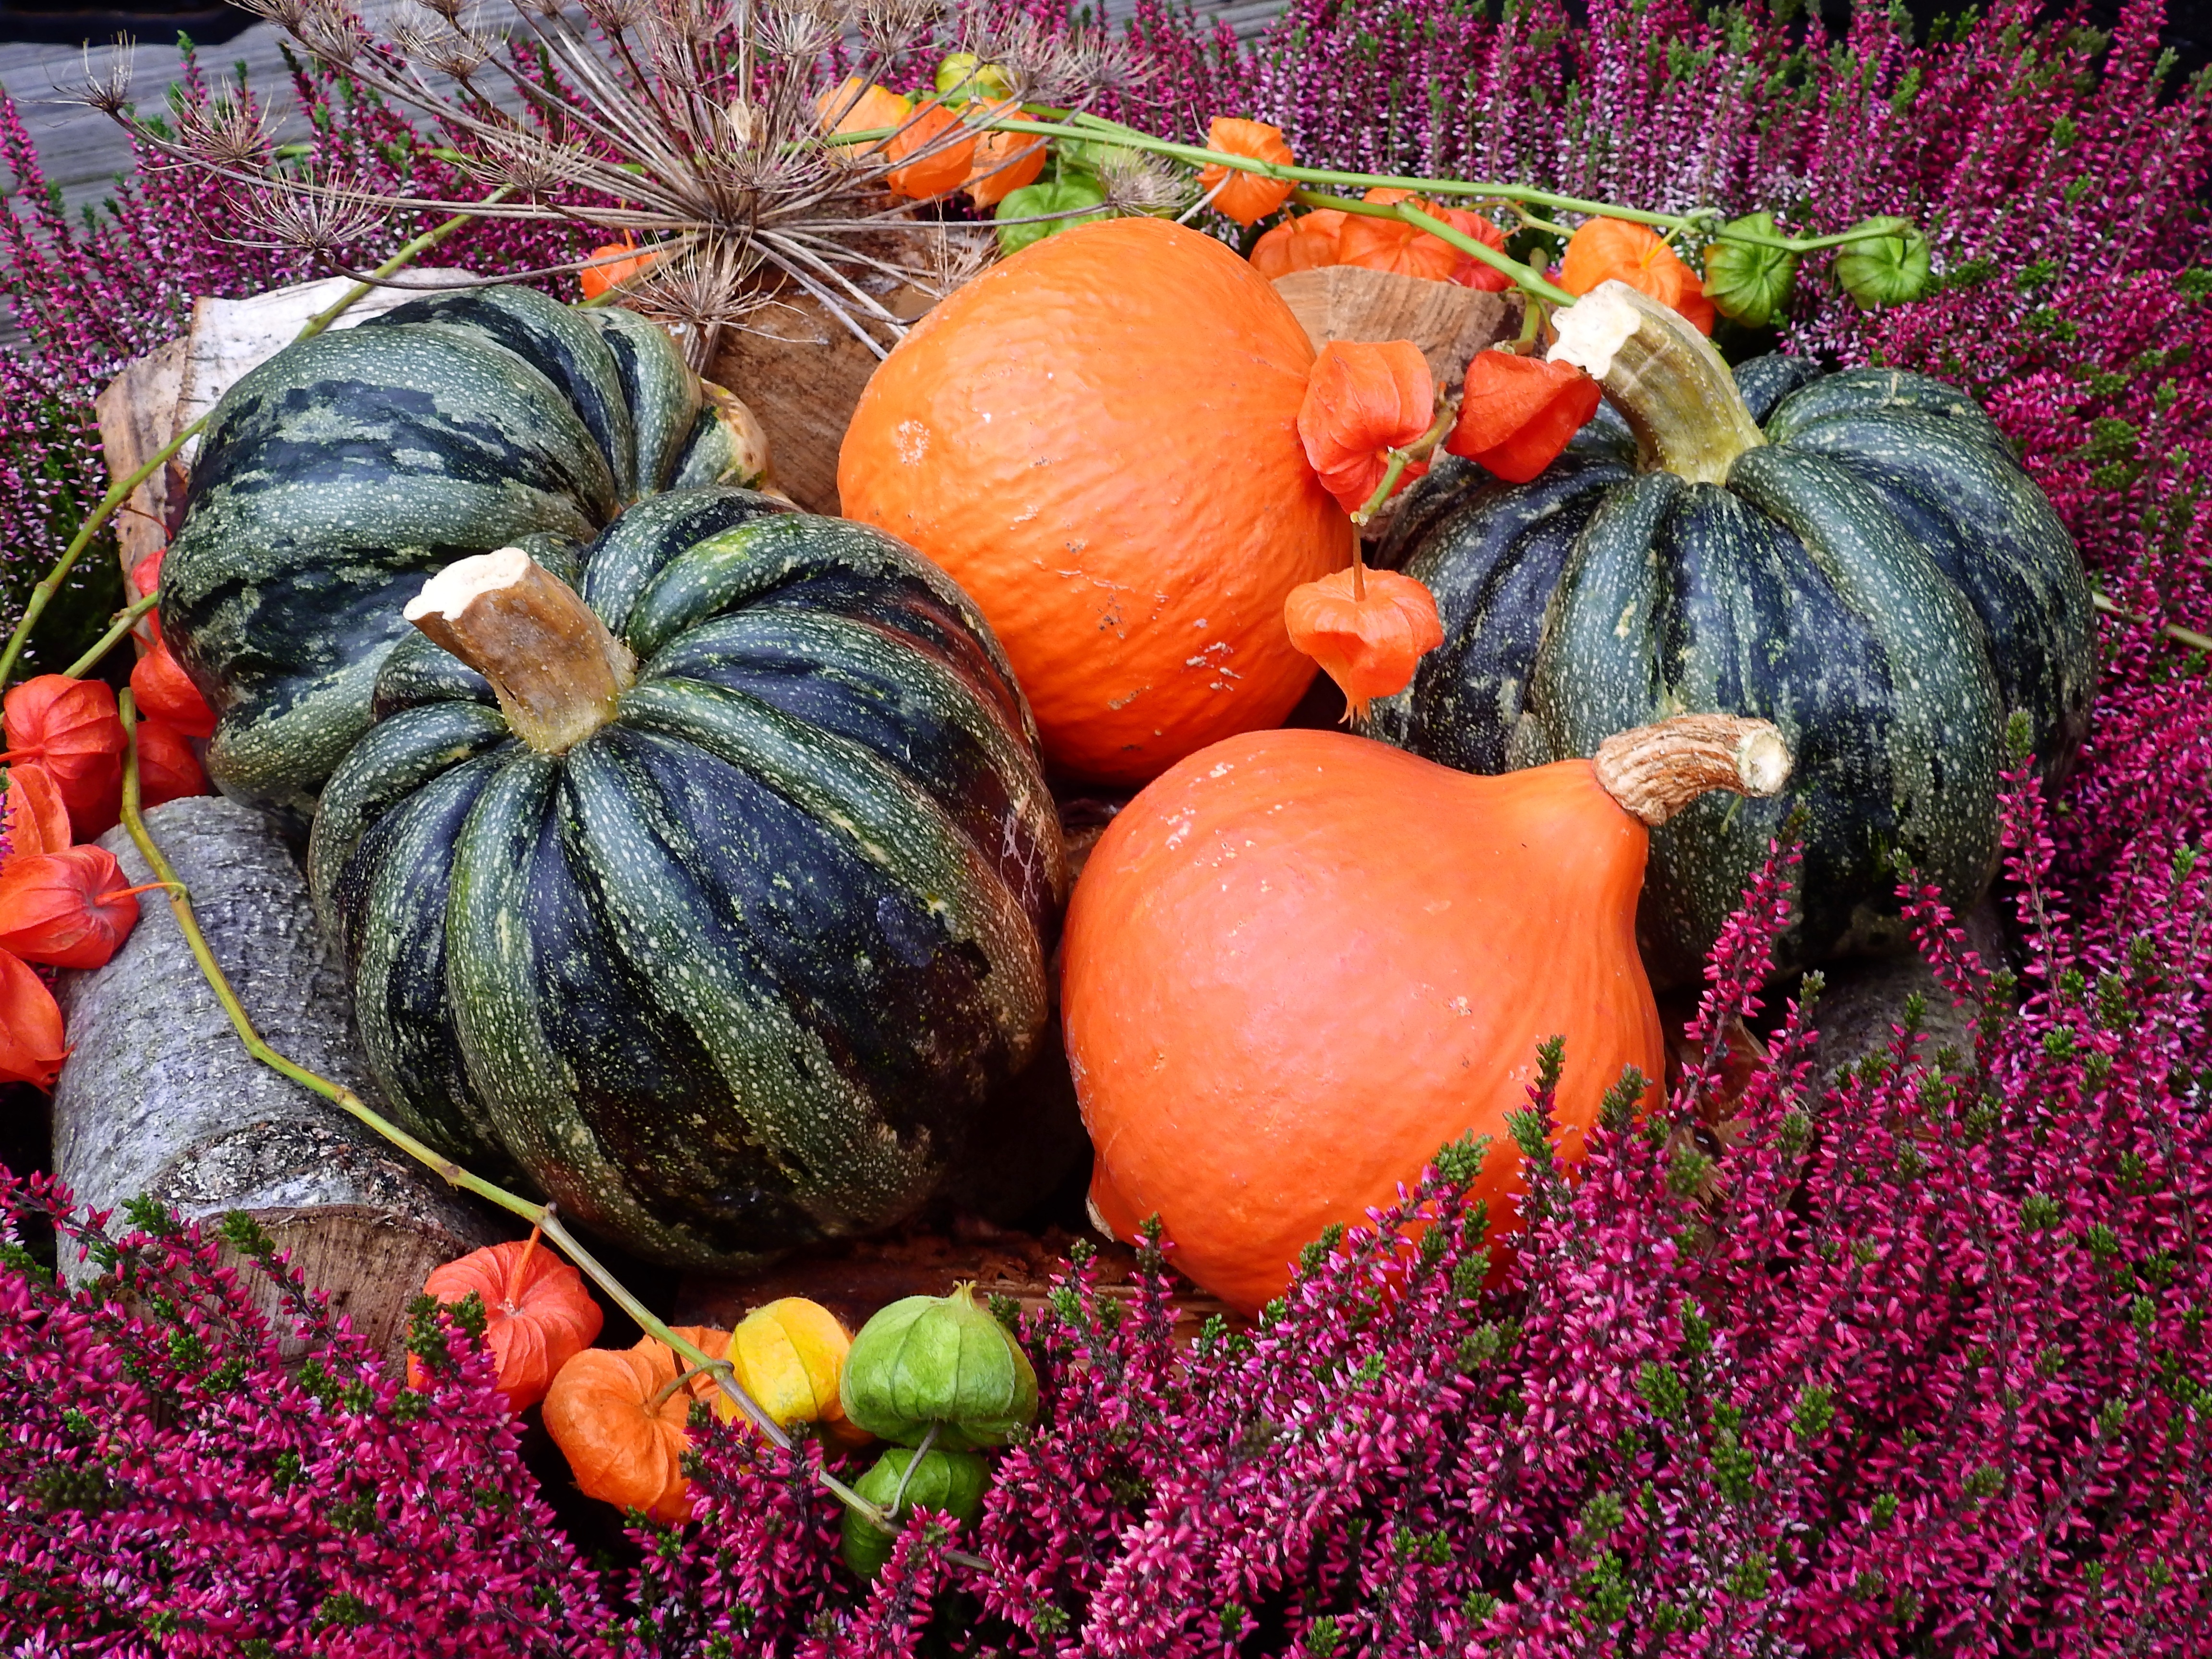
plant, flower, decoration, food, harvest, produce, vegetable, autumn, pumpkin, colorful, garden, flora, season, gourd, ornament, deco, flowers, background, vegetables, violet, carving, cucurbita, flowering plant, winter squash